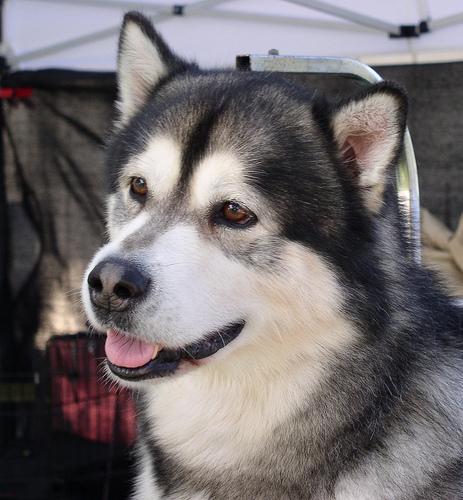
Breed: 1324-n000004-malamute